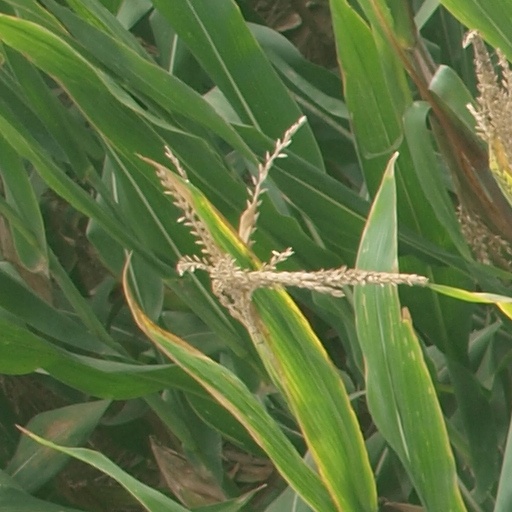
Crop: maize; corn